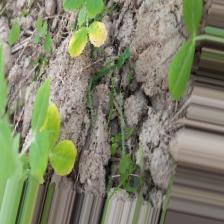
Label: Ascochyta blight